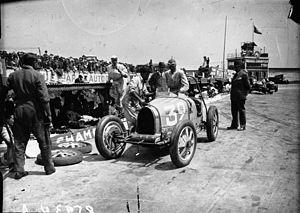
Achille Varzi, né le 8 août 1904 à Galliate dans le Royaume d'Italie et mort le 1ᵉʳ juillet 1948 à Bremgarten bei Bern en Suisse, est un pilote automobile et motocycliste italien. Considéré comme l'un des meilleurs pilotes de l'entre-deux-guerres, Achille Varzi reste célèbre tant pour son style de conduite réputé très sûr que pour sa rivalité avec Tazio Nuvolari.